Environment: real
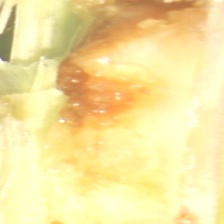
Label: fall_armyworm